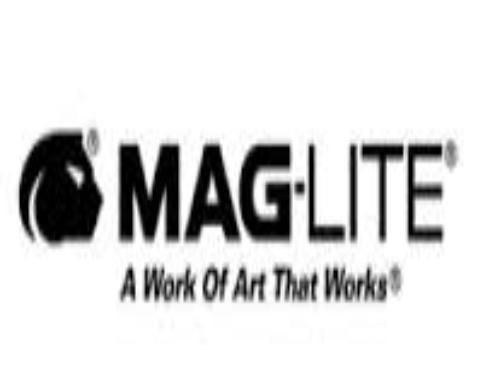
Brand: maglite
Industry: Necessities